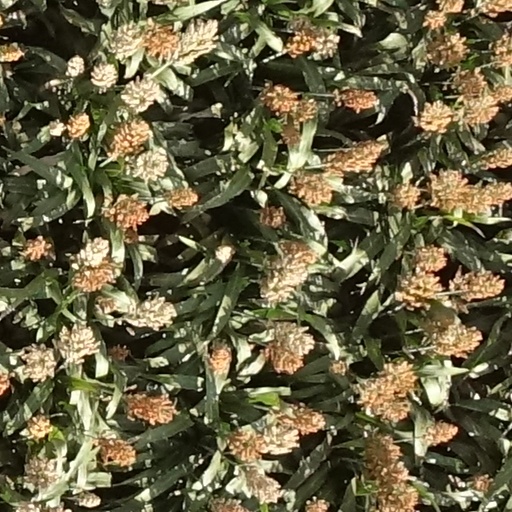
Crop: sorghum